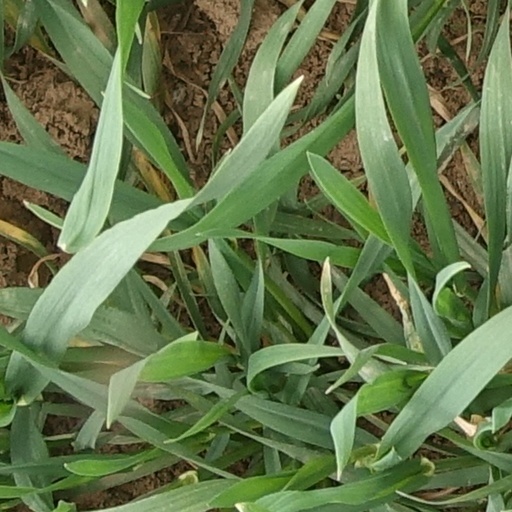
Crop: wheat